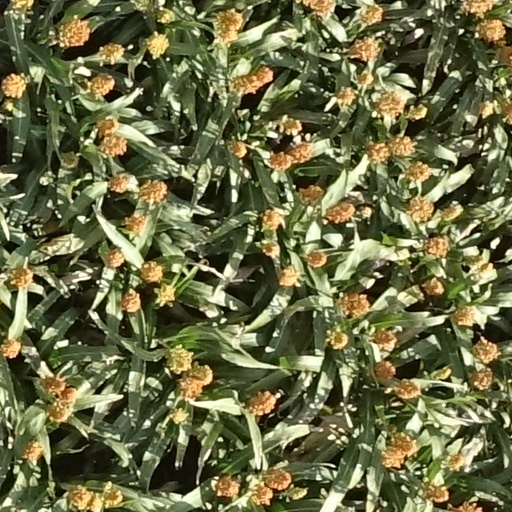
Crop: sorghum